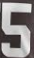
Number: 5